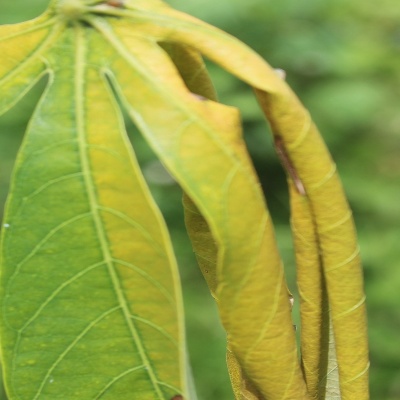
Crop: Cassava
Condition: bacterial blight